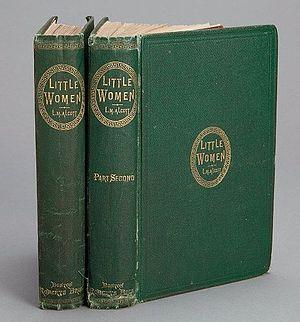
Les Quatre Filles du docteur March est un roman de l’Américaine Louisa May Alcott, publié dans un premier temps en deux volumes. Le premier parut en 1868 et le second en 1869. À sa sortie, le premier volume connut un franc succès, autant dans la presse qu'auprès du public, tant et si bien que l'autrice compléta son œuvre par un second volume, sorti en 1869. L'histoire de ces quatre sœurs a connu d'autant plus de succès qu'elle a fait écho au quotidien de nombreuses familles américaines ayant vécu la guerre de Sécession.